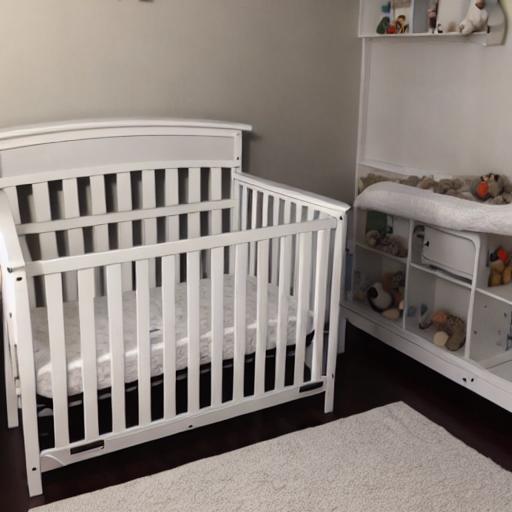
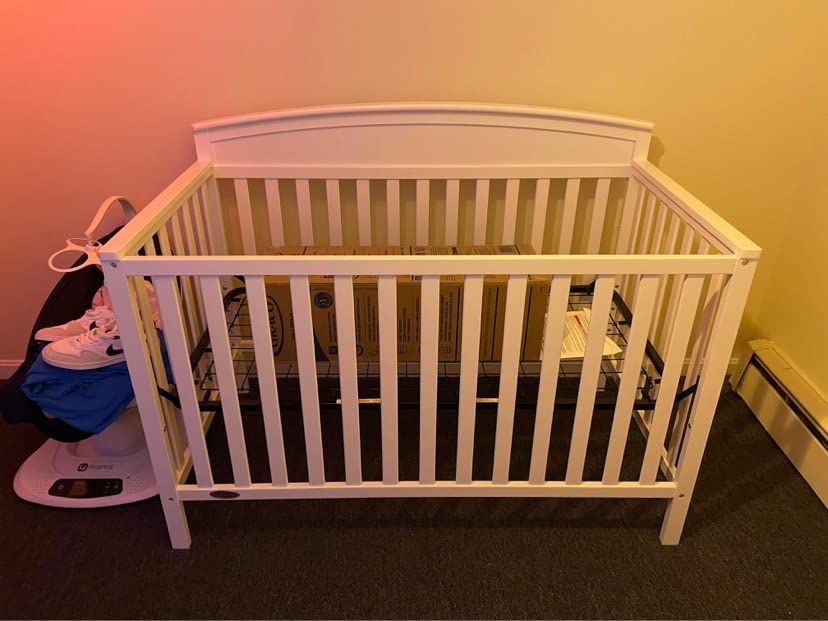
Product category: products_crib
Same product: no